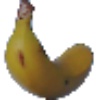
Label: Banana 1